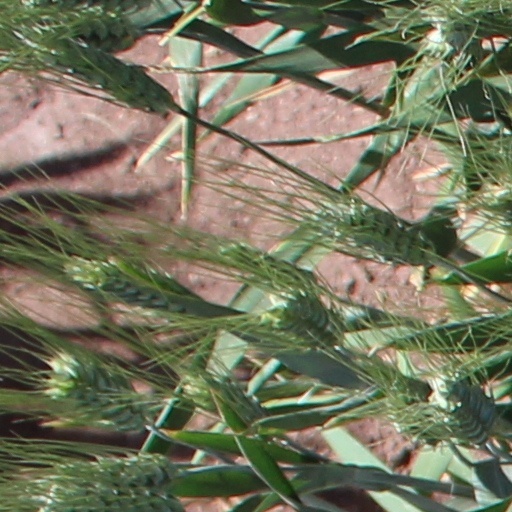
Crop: wheat